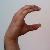
The image shows a hand gesture representing the letter 'C' in Indian Sign Language.